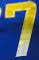
Number: 7